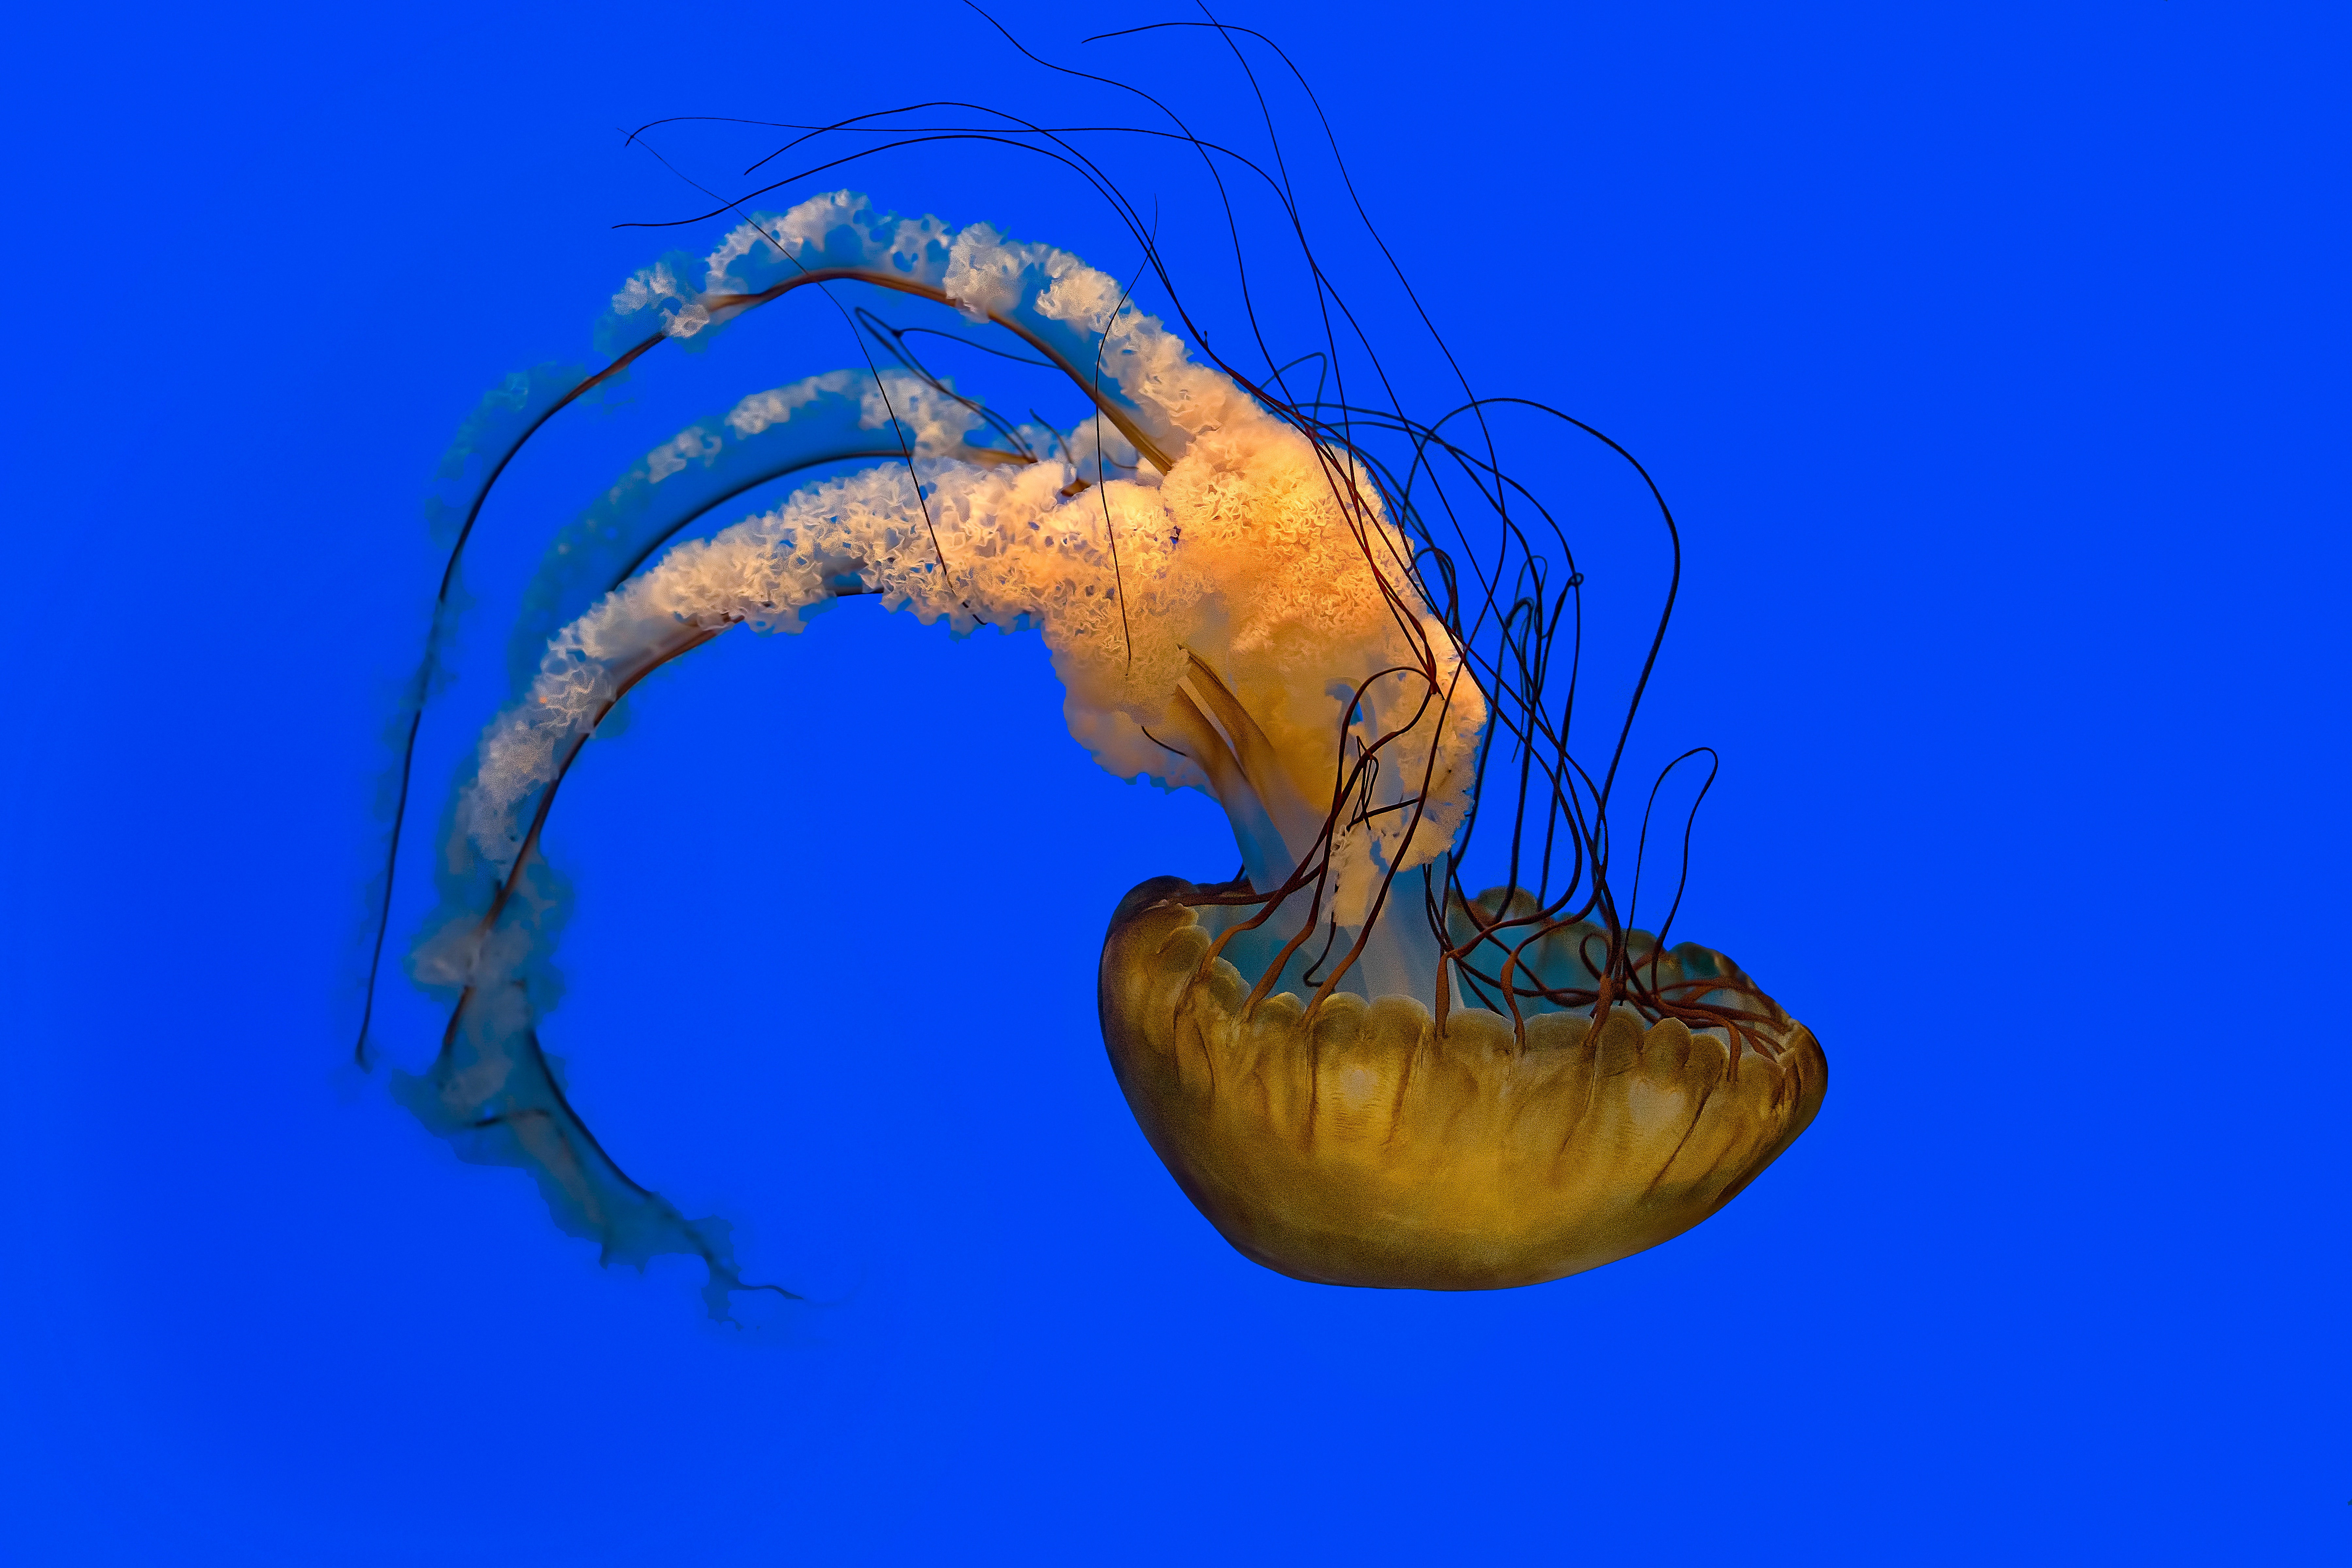
biology, jellyfish, invertebrate, illustration, organism, marine biology, marine invertebrates